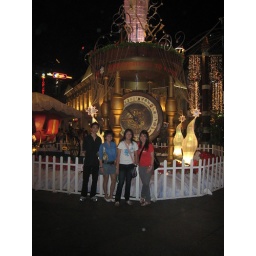
weiyi, yixian, sherm and shark standing in front of the THE GOLDEN COMPASS clock